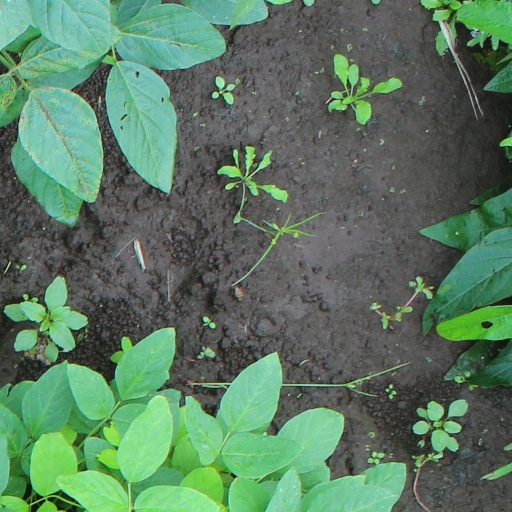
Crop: soybean